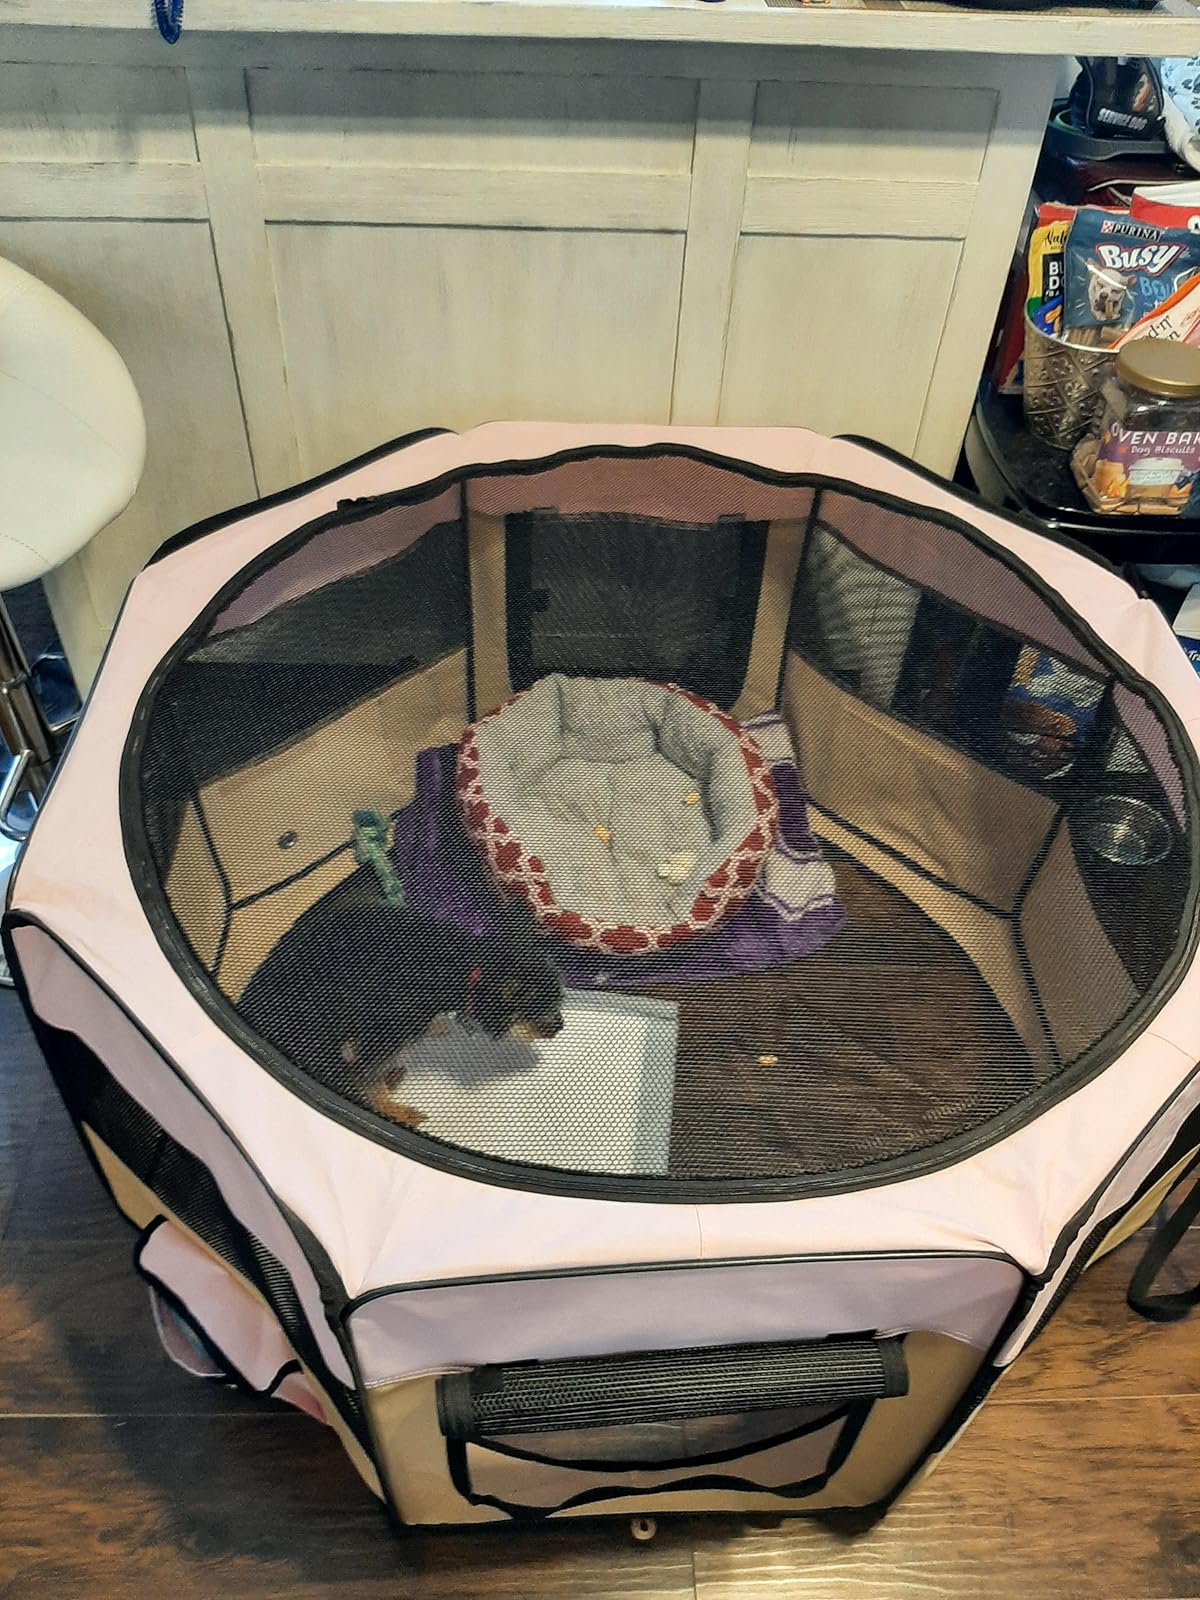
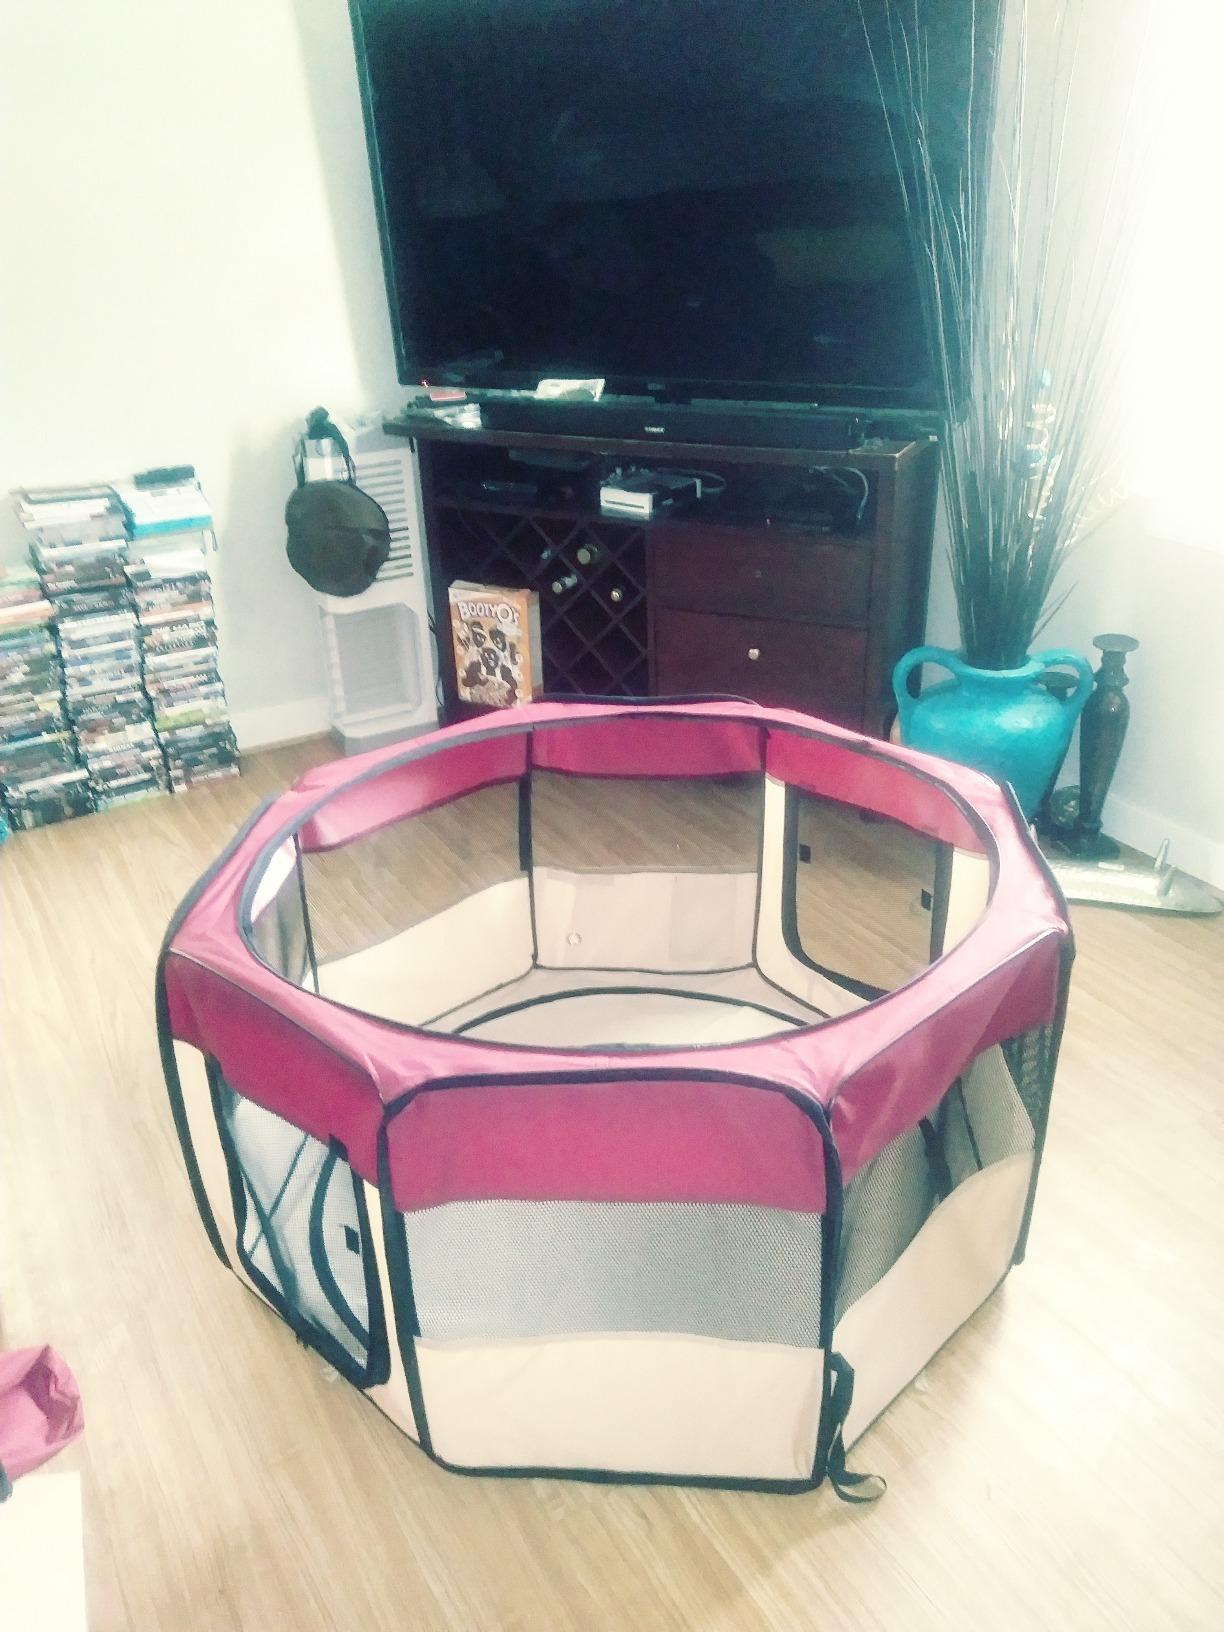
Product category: items_kennel
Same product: no